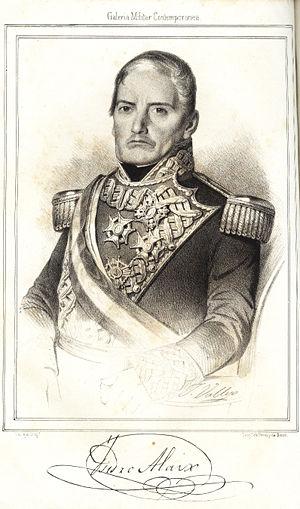
Isidro de Alaix Fábregas, né à Ceuta en 1790 et mort à Madrid le 15 octobre 1853, comte de Vergara et vicomte de Villarrobledo, est un militaire et homme politique espagnol.